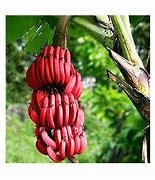
Label: banana